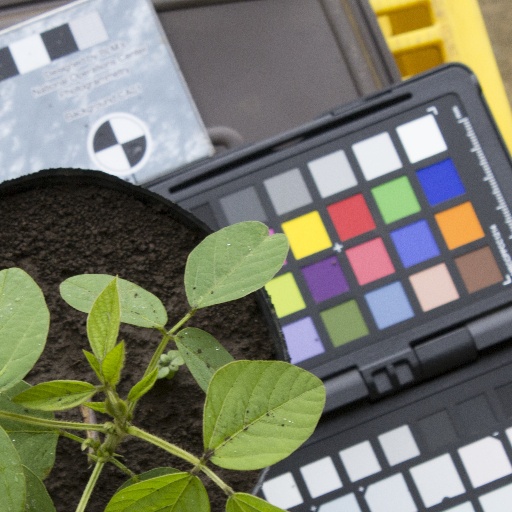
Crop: soybean